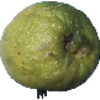
Label: Limes 1